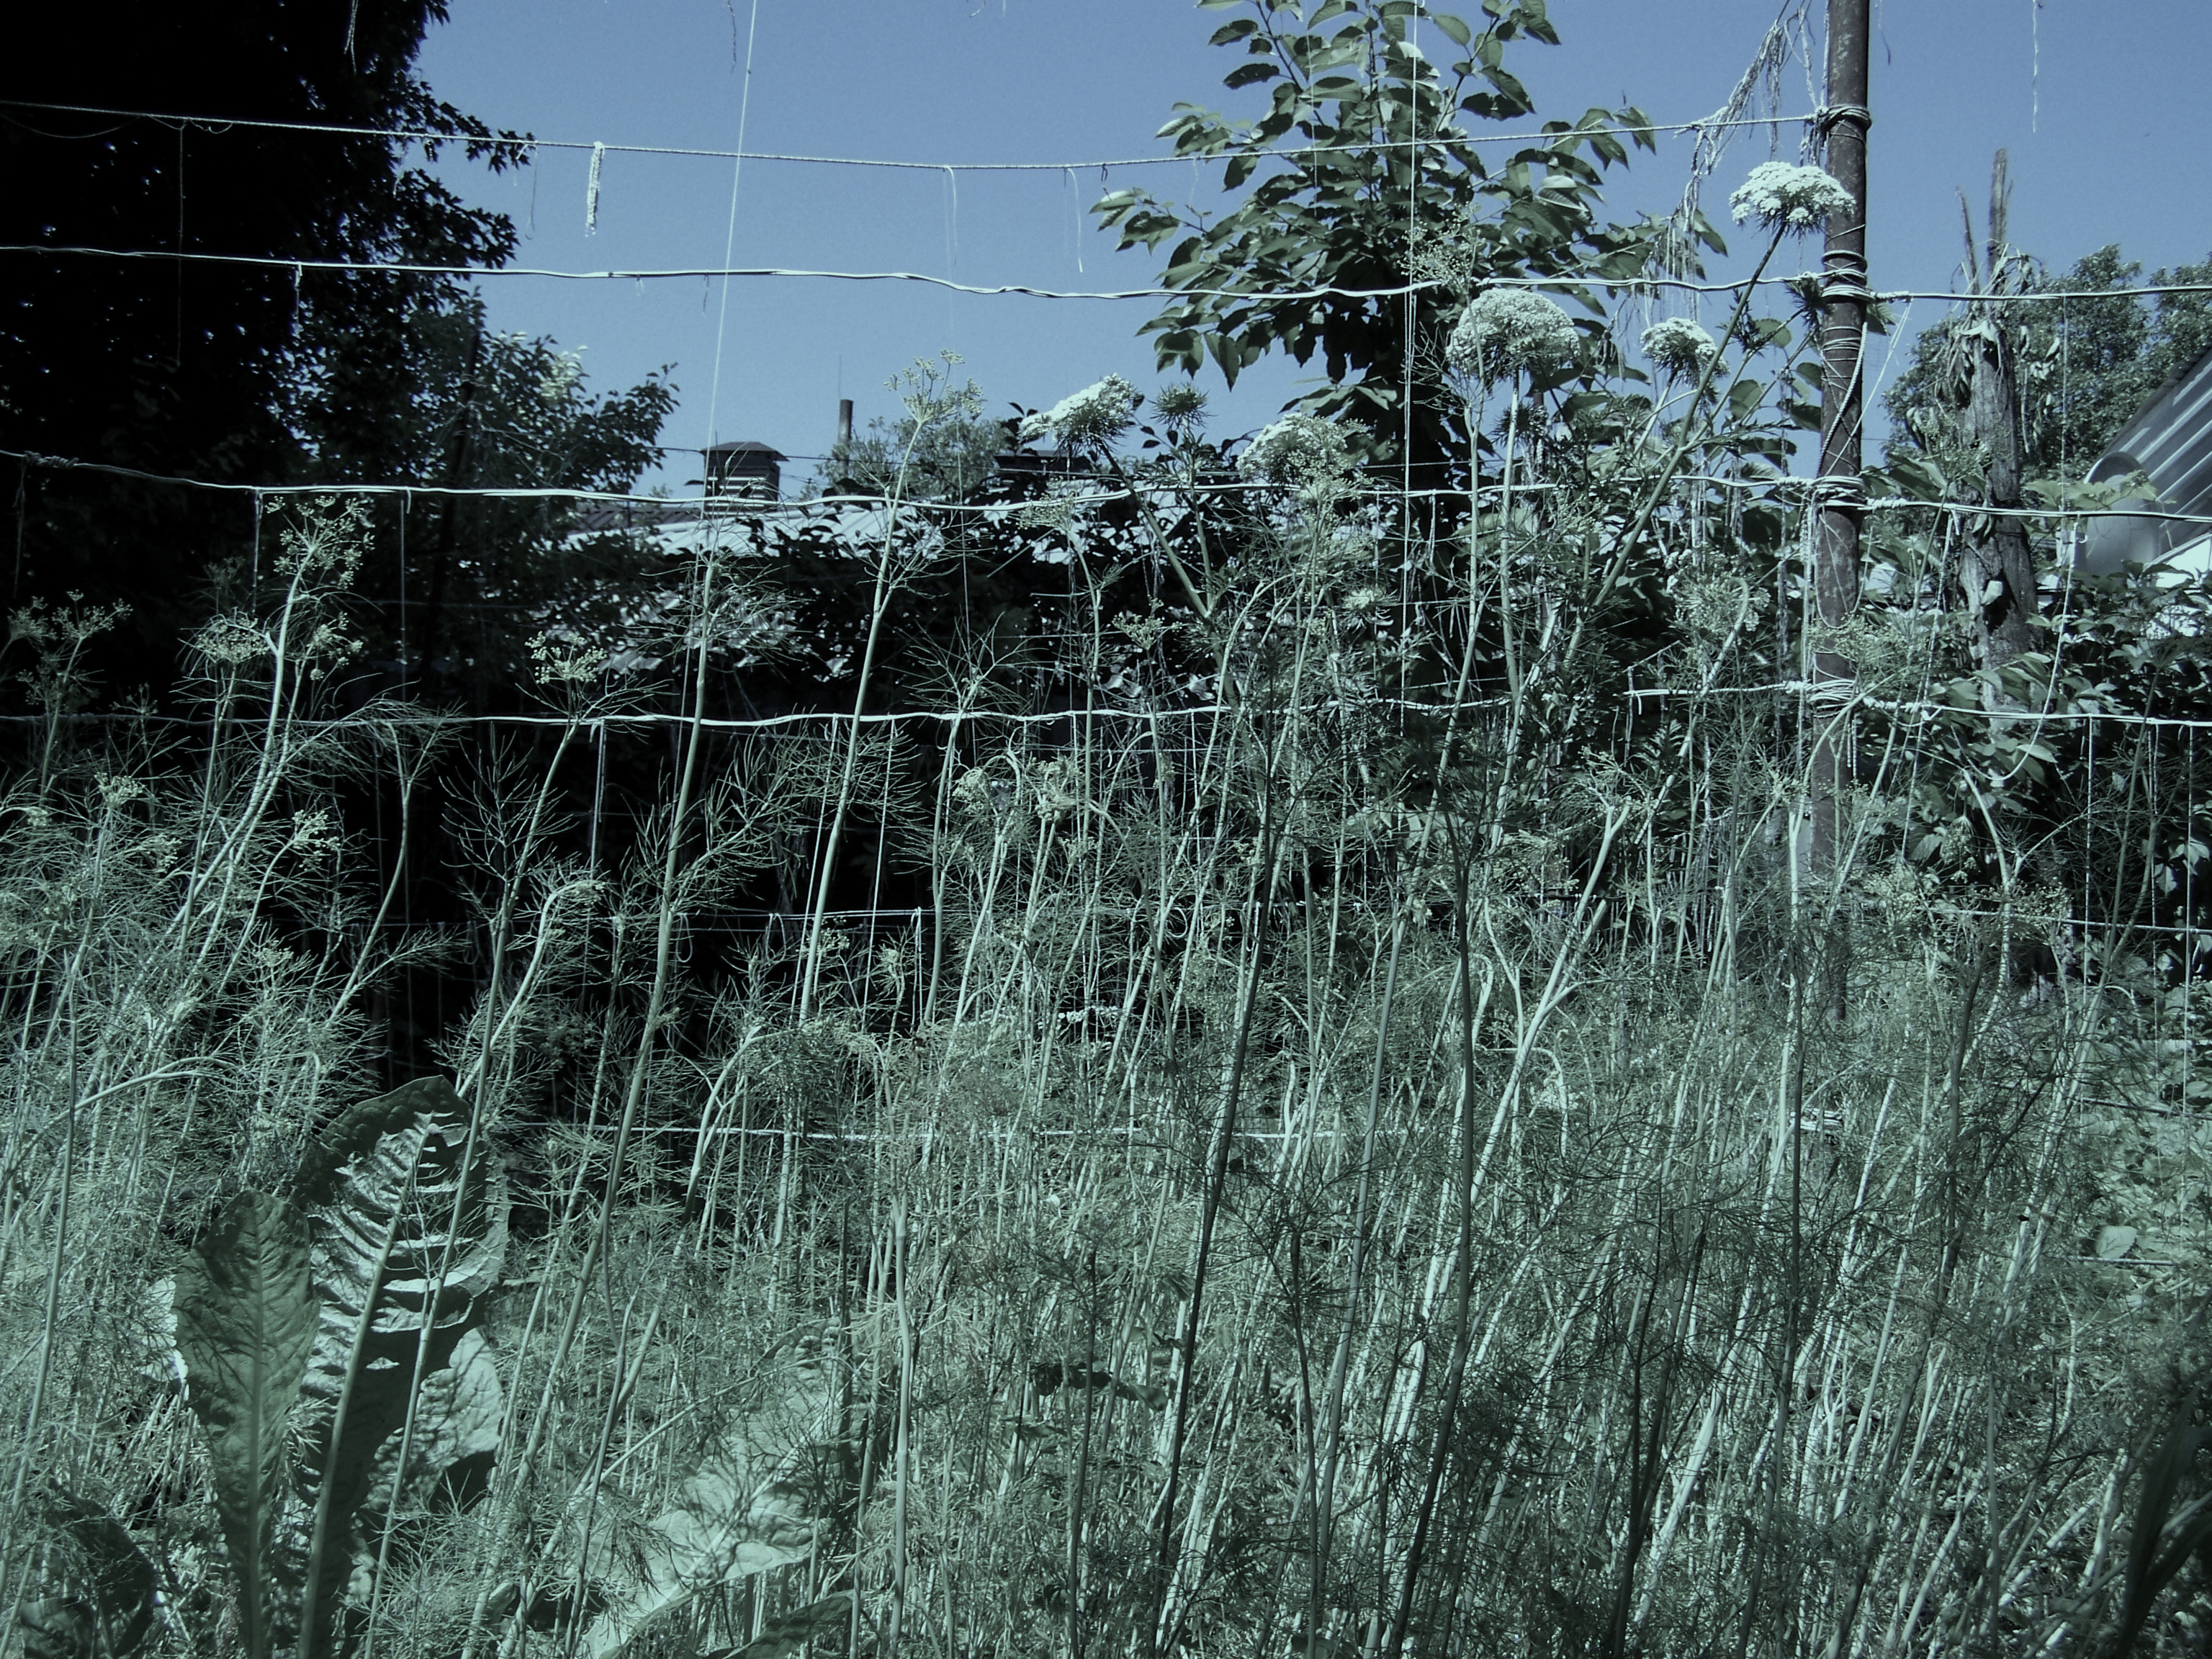
nature, creative, card, old, artistic, background, website, story, retro, vintage, vegetation, tree, plant, overhead power line, grass, biome, grass family, woody plant, leaf, branch, black and white, forest, plant community, shrub, herbaceous plant, shrubland, perennial plant